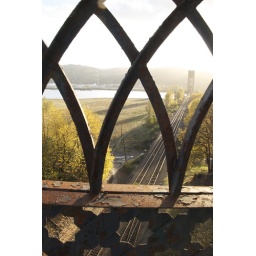
this rusty old bridge is over what the locals call &amp;quot;the cut&amp;quot;...Willamette River is in the background